Ivan Milat

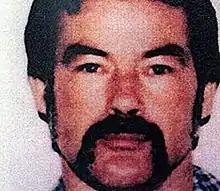
Milat in 1971

Ivan Robert Marko Milat (27 December 1944 – 27 October 2019), commonly referred to in media as the Backpacker Murderer, was an Australian serial killer who abducted, assaulted, robbed and murdered two men and five women in New South Wales between 1989 and 1992. His "modus operandi" was to approach backpackers along the Hume Highway under the guise of providing them transport to areas of southern New South Wales, then take his victims into the Belanglo State Forest where he would incapacitate and murder them. Milat is also suspected of having committed many other similar offences around Australia.